Stephanie Wilson

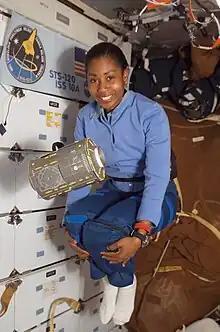
Wilson during STS-120, with a model of Node 2 floating in front of her

Wilson worked for two years for the former Martin Marietta Astronautics Group in Denver, Colorado. As a Loads and Dynamics engineer for the Titan IV rocket, Wilson was responsible for performing coupled loads analyses for the launch vehicle and payloads during flight events. Wilson left Martin Marietta in 1990 to attend graduate school at the University of Texas. Her research focused on the control and modeling of large, flexible space structures.